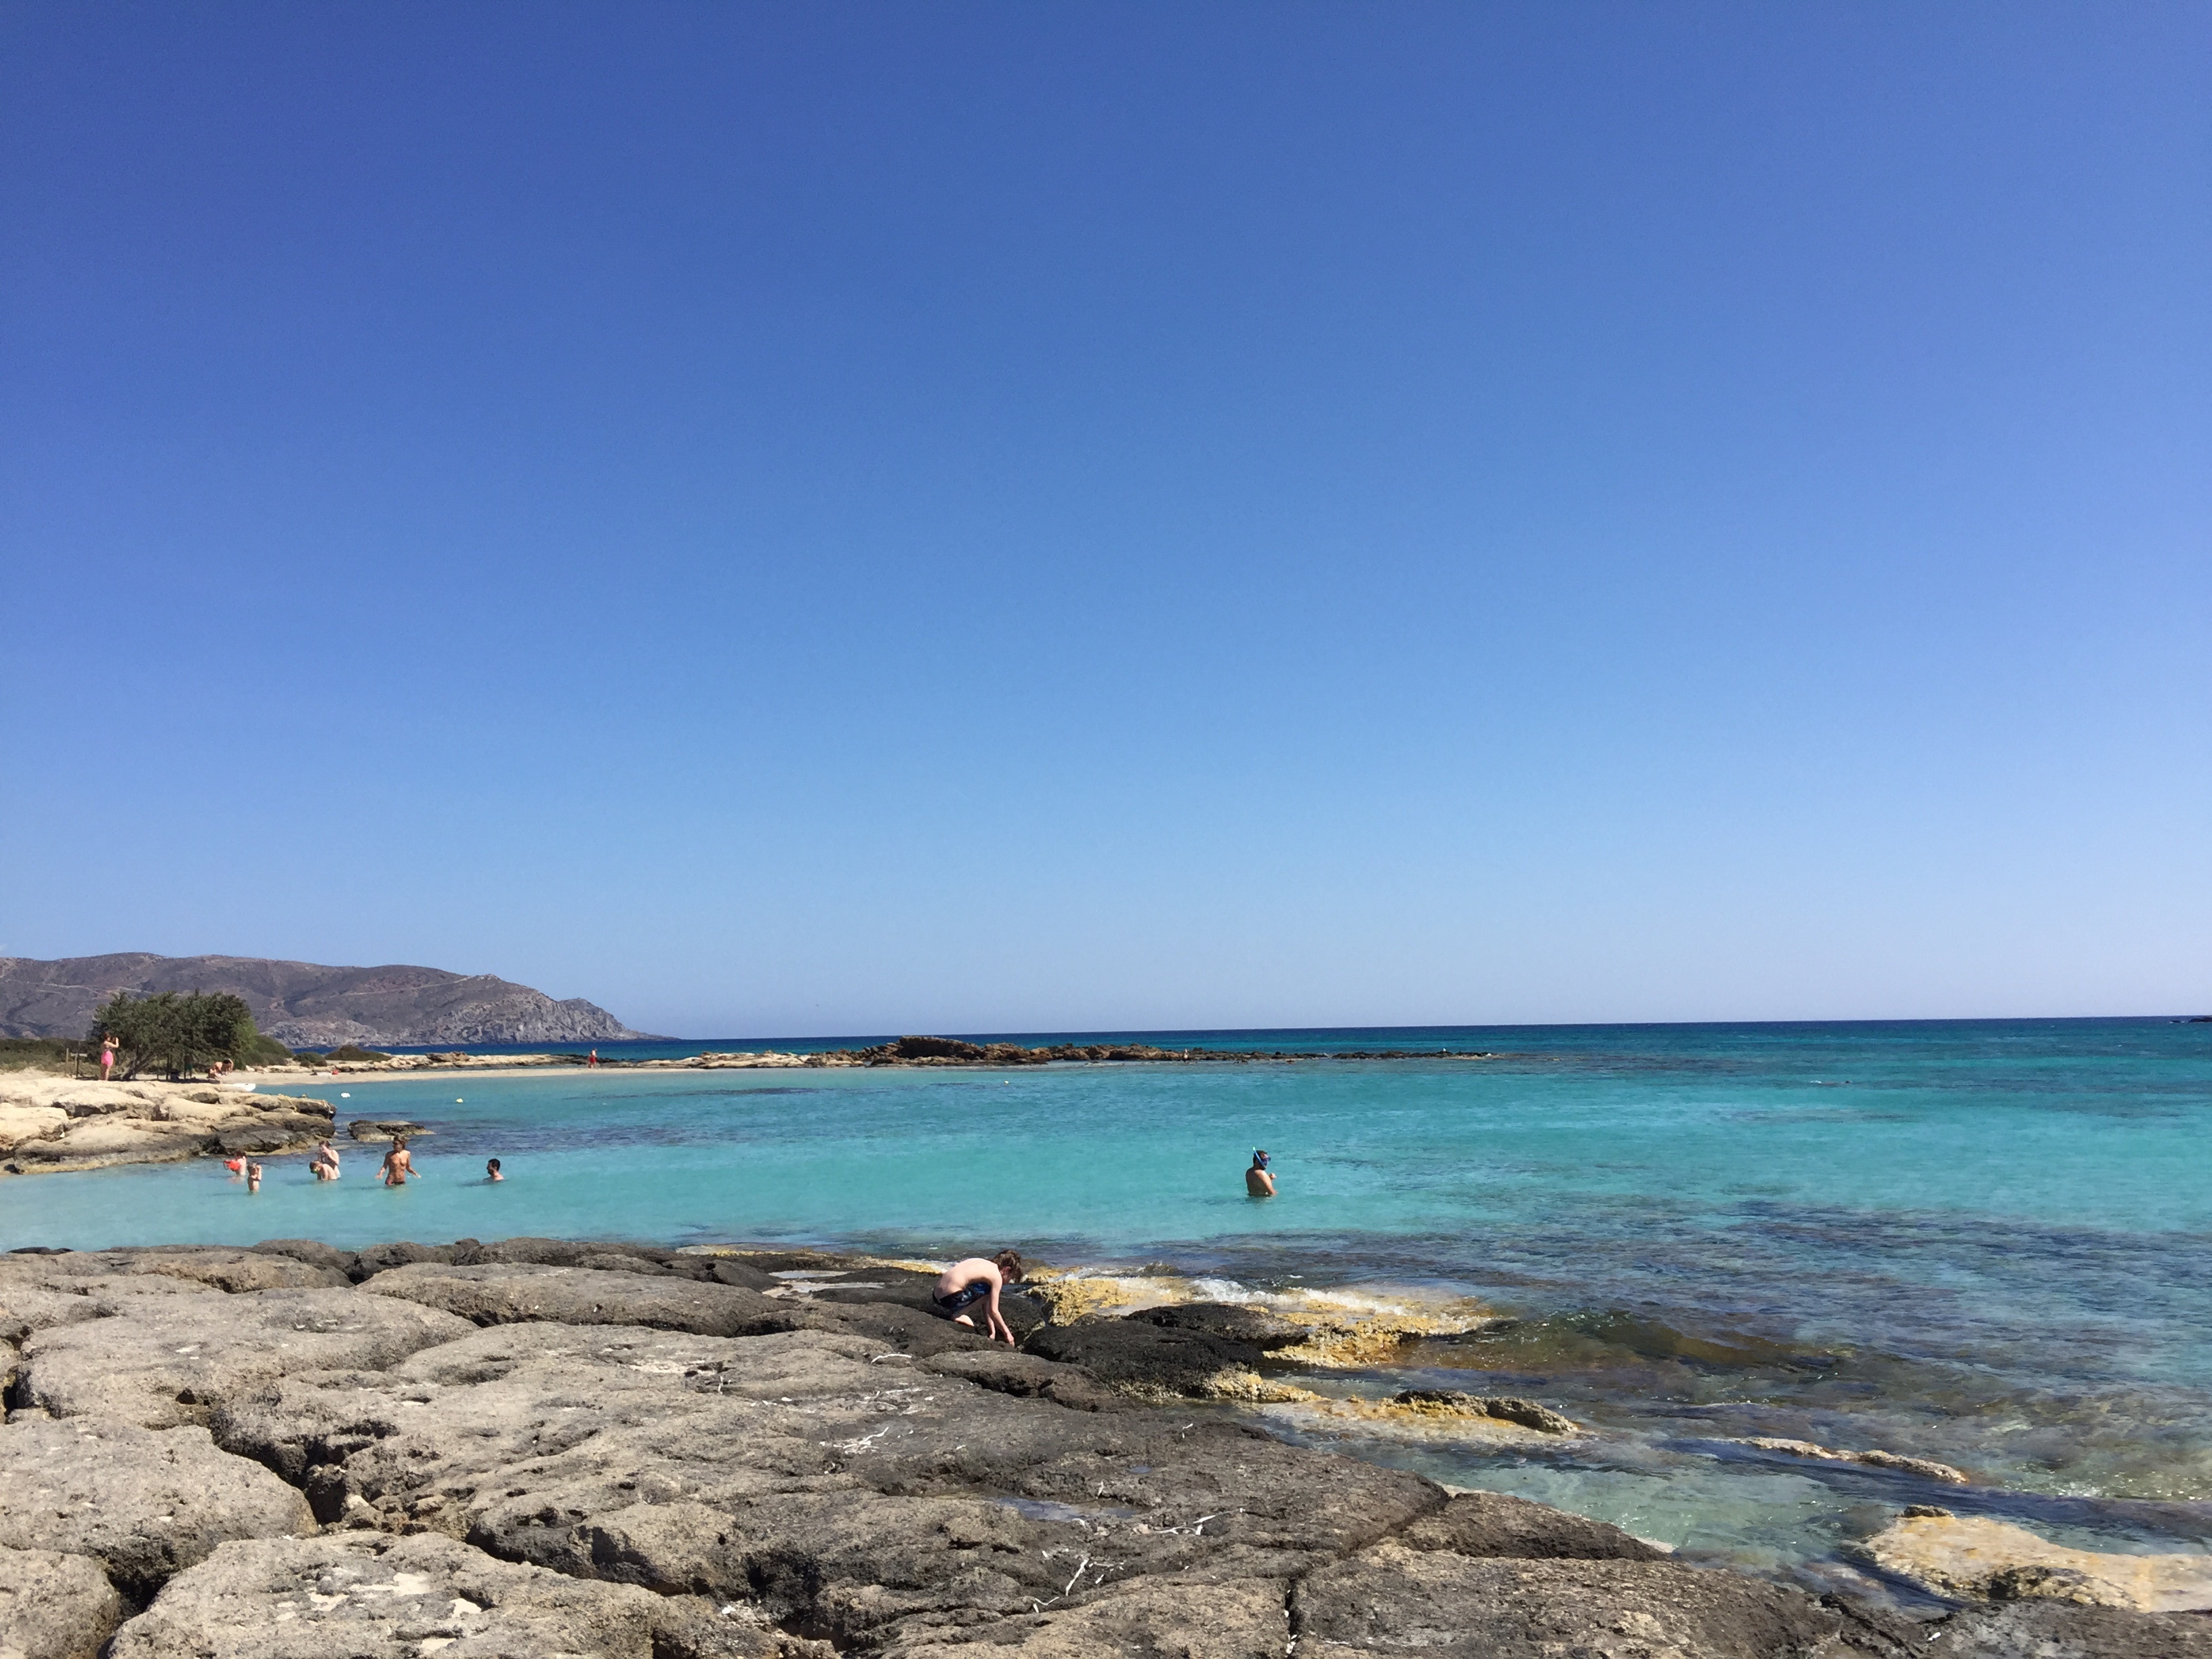
beach, sea, coast, sand, ocean, horizon, shore, wave, vacation, cove, lagoon, bay, body of water, cape, islet, wind wave